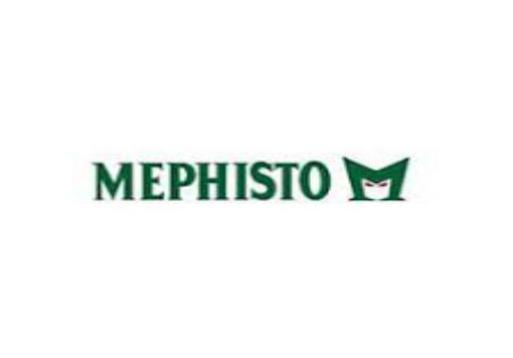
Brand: mephisto
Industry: Clothes